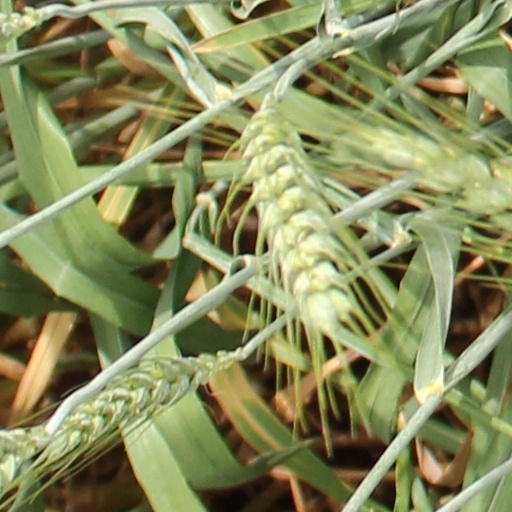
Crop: wheat